Jahaira DeAlto

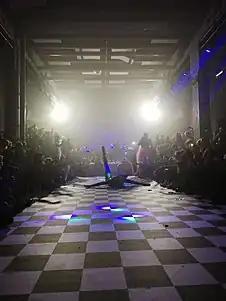
A performer vogues during a community ball. DeAlto was known for her participation in the realness category.

DeAlto began her ballroom career in Boston in 1996 and nurtured relationships with other transgender women of color to create a chosen family. She belonged to the House of Balencia. In ballroom, the category she was most known for was realness.